Kakkai Siraginilae

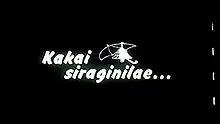
Title card

Kakkai Siraginilae is a 2000 Indian Tamil-language drama film written and directed by P. Vasu. The film stars Parthiban and Preetha Vijayakumar, while Manasa, K. Viswanath, Lakshmi, Visu, and Vadivelu play supporting roles. The music was composed by Ilaiyaraaja with editing by P. Mohanraj and cinematography by R. Raghunatha Reddy. The film was released on 10 March 2000.